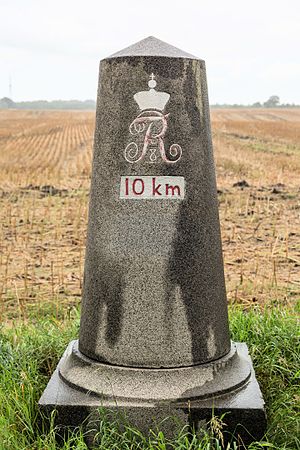
Milepæl / Milepæle i Danmark / Kilometersten
10 km stenen mellem Christiansfeld og Kolding.
Milepæl mellem Christiansfeld og Kolding
En milepæl er en afstandsmarkering ved en vej og har været brugt mange steder i verden.